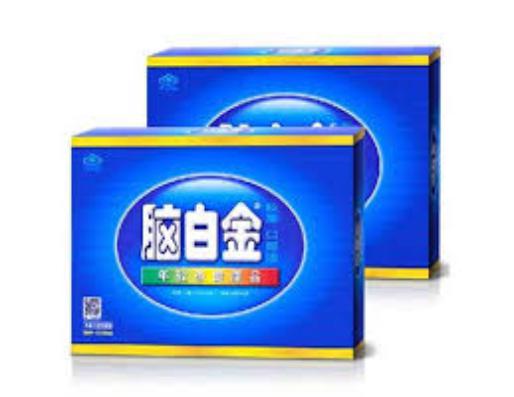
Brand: melatonin
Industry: Medical